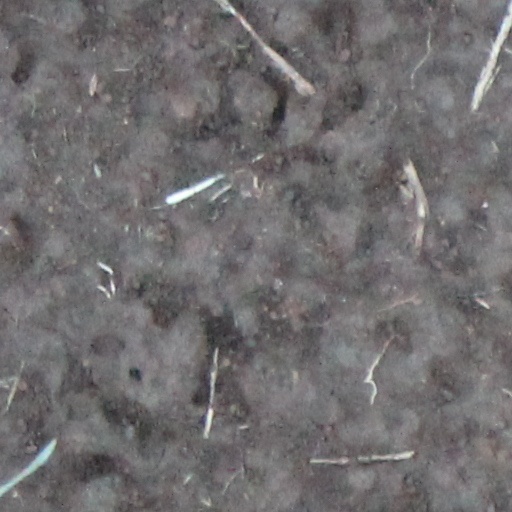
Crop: wheat